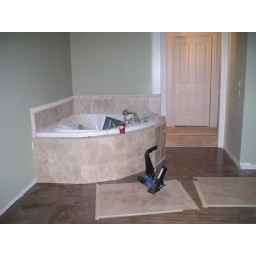
Tub and floor in bedroom is done